Pat Ka Chiong

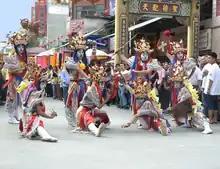
Pat Ka Chiong at a religious event

Pat Ka Chiong originated from the Southern Han folk beliefs and myths, and usually generally refers to eight members of the godly realm. The general understanding of the origin of Pat Ka Chiong is that it is derived from the existence of eight generals who performed exorcism of evil spirits for the Wufu Emperor. These eight generals became revered as the gods of the underworld, and are represented as the bodyguards or attendants for the temples of the nether Gods such as the Dongyue Emperor, Yama (King of Hell) and City Gods. Gradually Pat Ka Chiong evolved to appear also as bodyguards to Ong Yah (Royal Lord, 王爺) and Matsu, and at many other temples. Later on, believers at those temples dressed up as Pat Ka Chiong in order to defend the Gods. These actions evolved into Taiwanese folk activities, which are part of the "Bu-tin" (Military Array) in "Tin-thau" (Taiwanese troupes). Pat Ka Chiong is responsible for the capture of ghosts and evil spirits, bringing safety and good luck, and providing protection. They contain a strong religious nature, and "Tin-thau" (Taiwanese troupes) often seem as mysterious, threatening and serious. Some Pat Ka Chiong members have relations with Taiwanese gangsters.